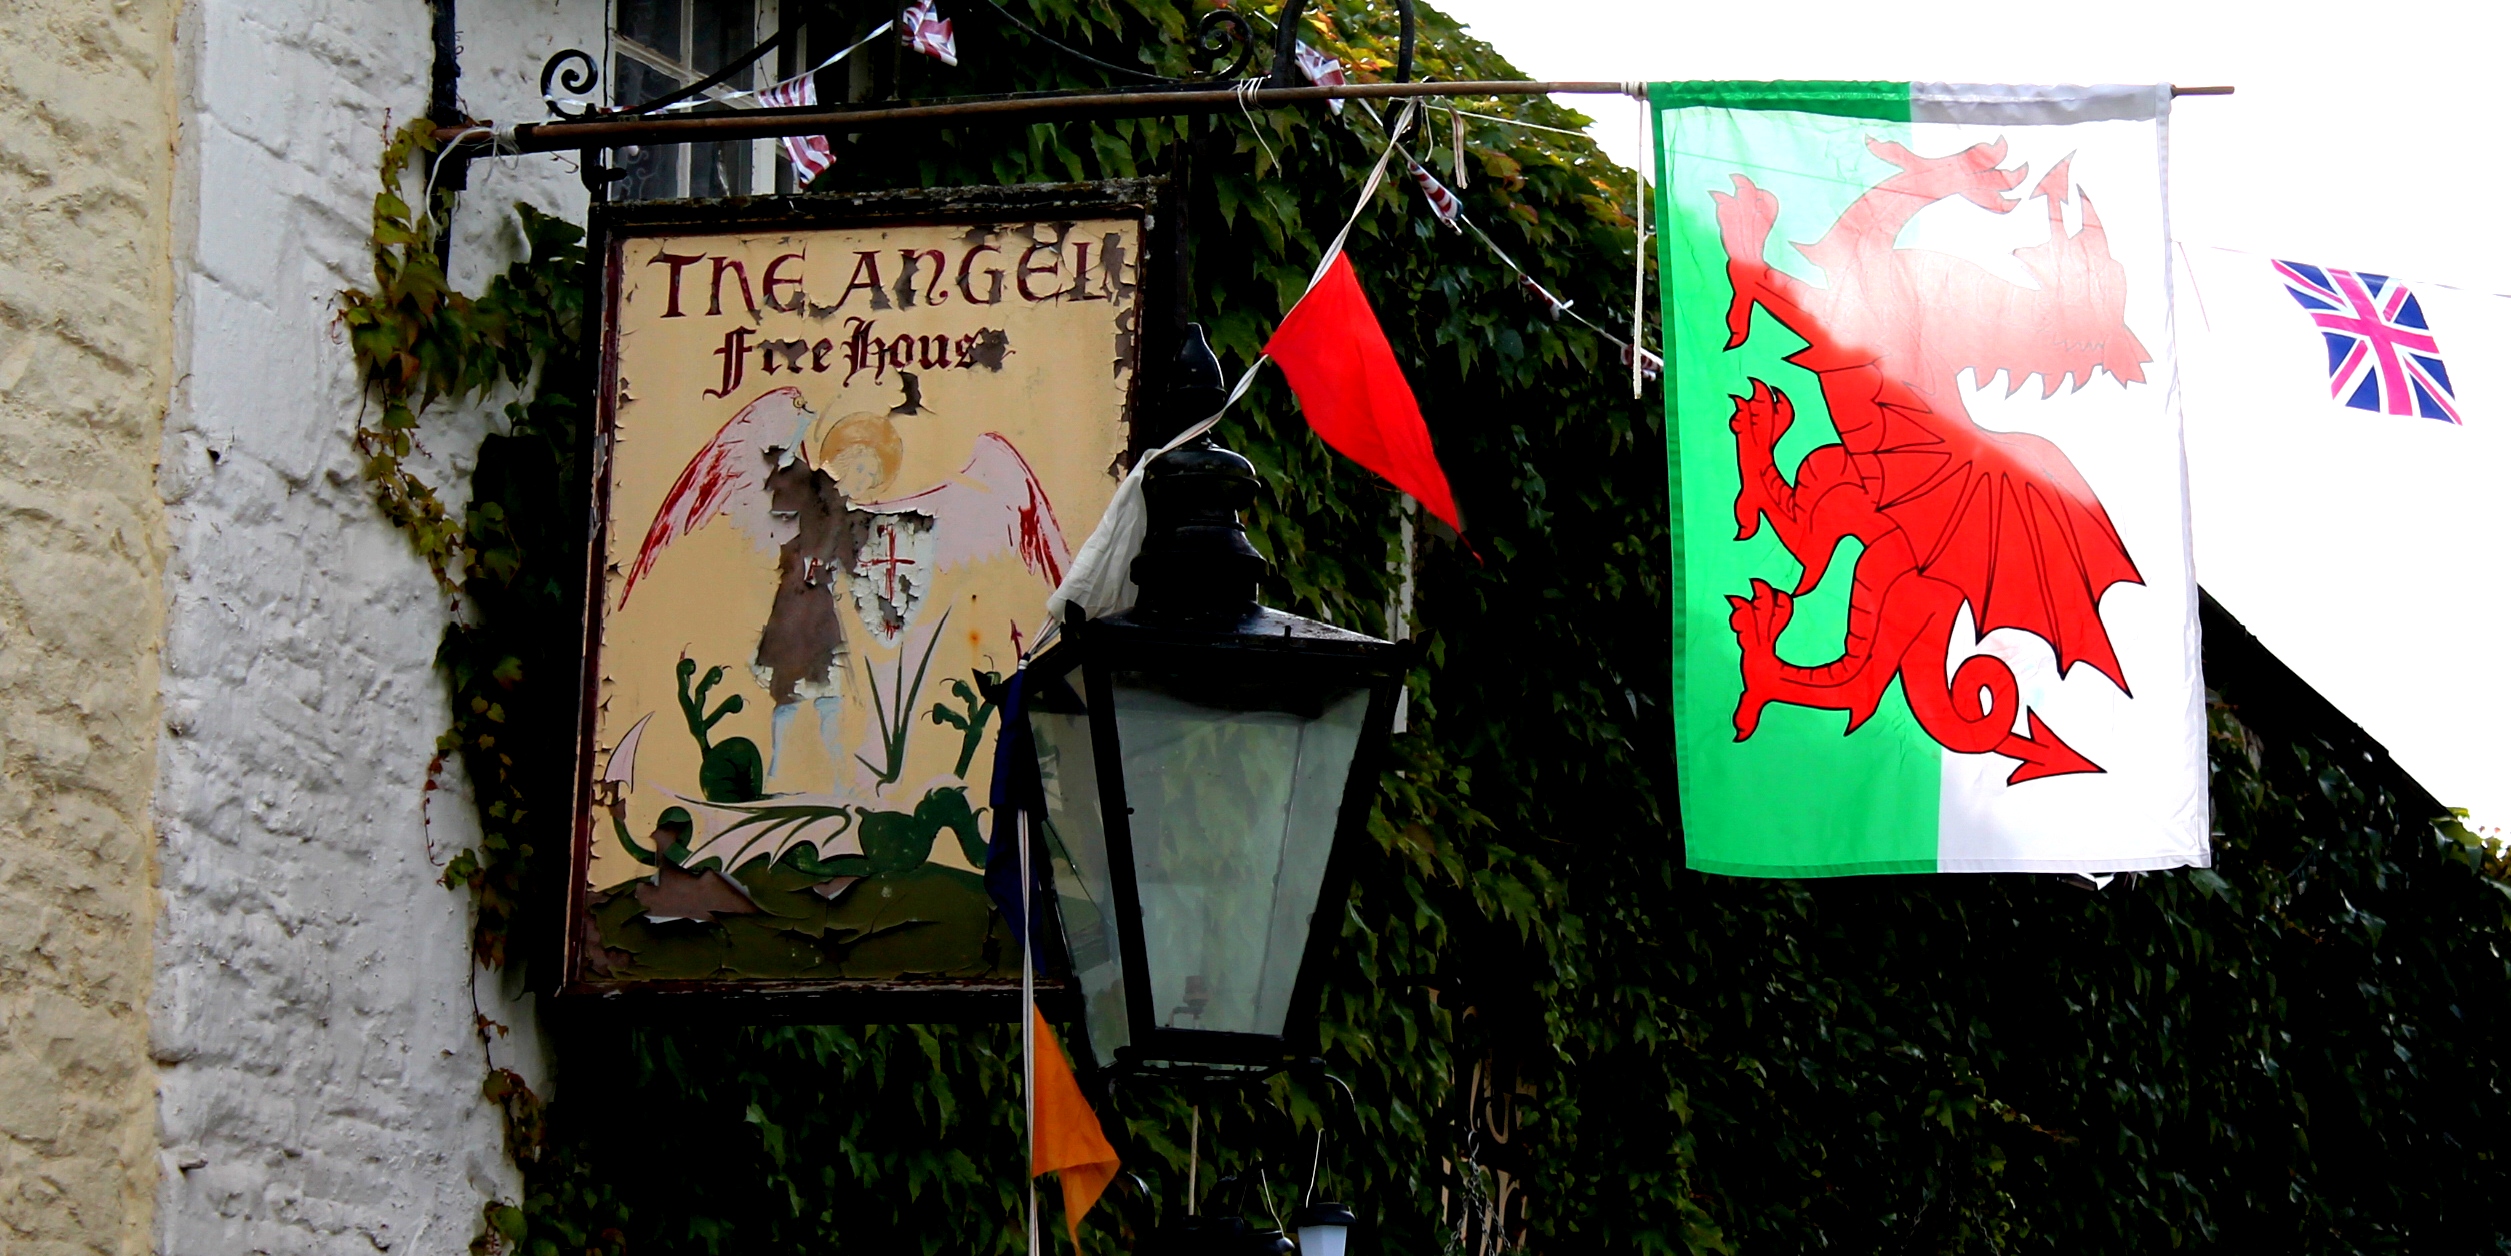
advertising, banner, art